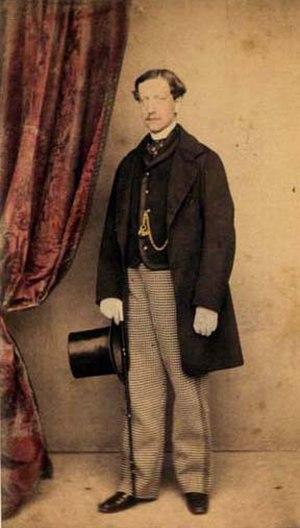
François de Paule de Bourbon-Siciles, né à Naples, le 13 août 1827 et décédé à Paris, le 24 septembre 1892, est un prince de la maison de Bourbon-Siciles. Il est le fils cadet de François Iᵉʳ des Deux-Siciles et de Marie-Isabelle d'Espagne.